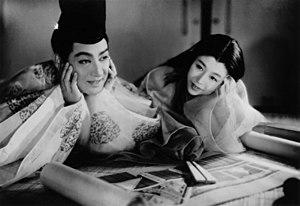
Le Roman de Genji est un film japonais réalisé par Kōzaburō Yoshimura, d'après un classique japonais datant du XIᵉ siècle, Le Dit du Genji, attribué à Dame Murasaki Shikibu. Le film, sorti en 1951, a été adapté de façon plus moderne par le scénariste et futur réalisateur Kaneto Shindō.